Maxim's

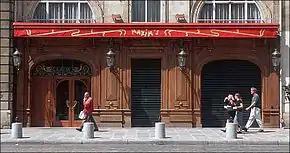
Maxim's

Maxim's is a restaurant in Paris, France, located at No. 3 Rue Royale in the 8th arrondissement. It is known for its Art Nouveau interior decor. In the mid 20th century, Maxim's was regarded as the most famous restaurant in the world.